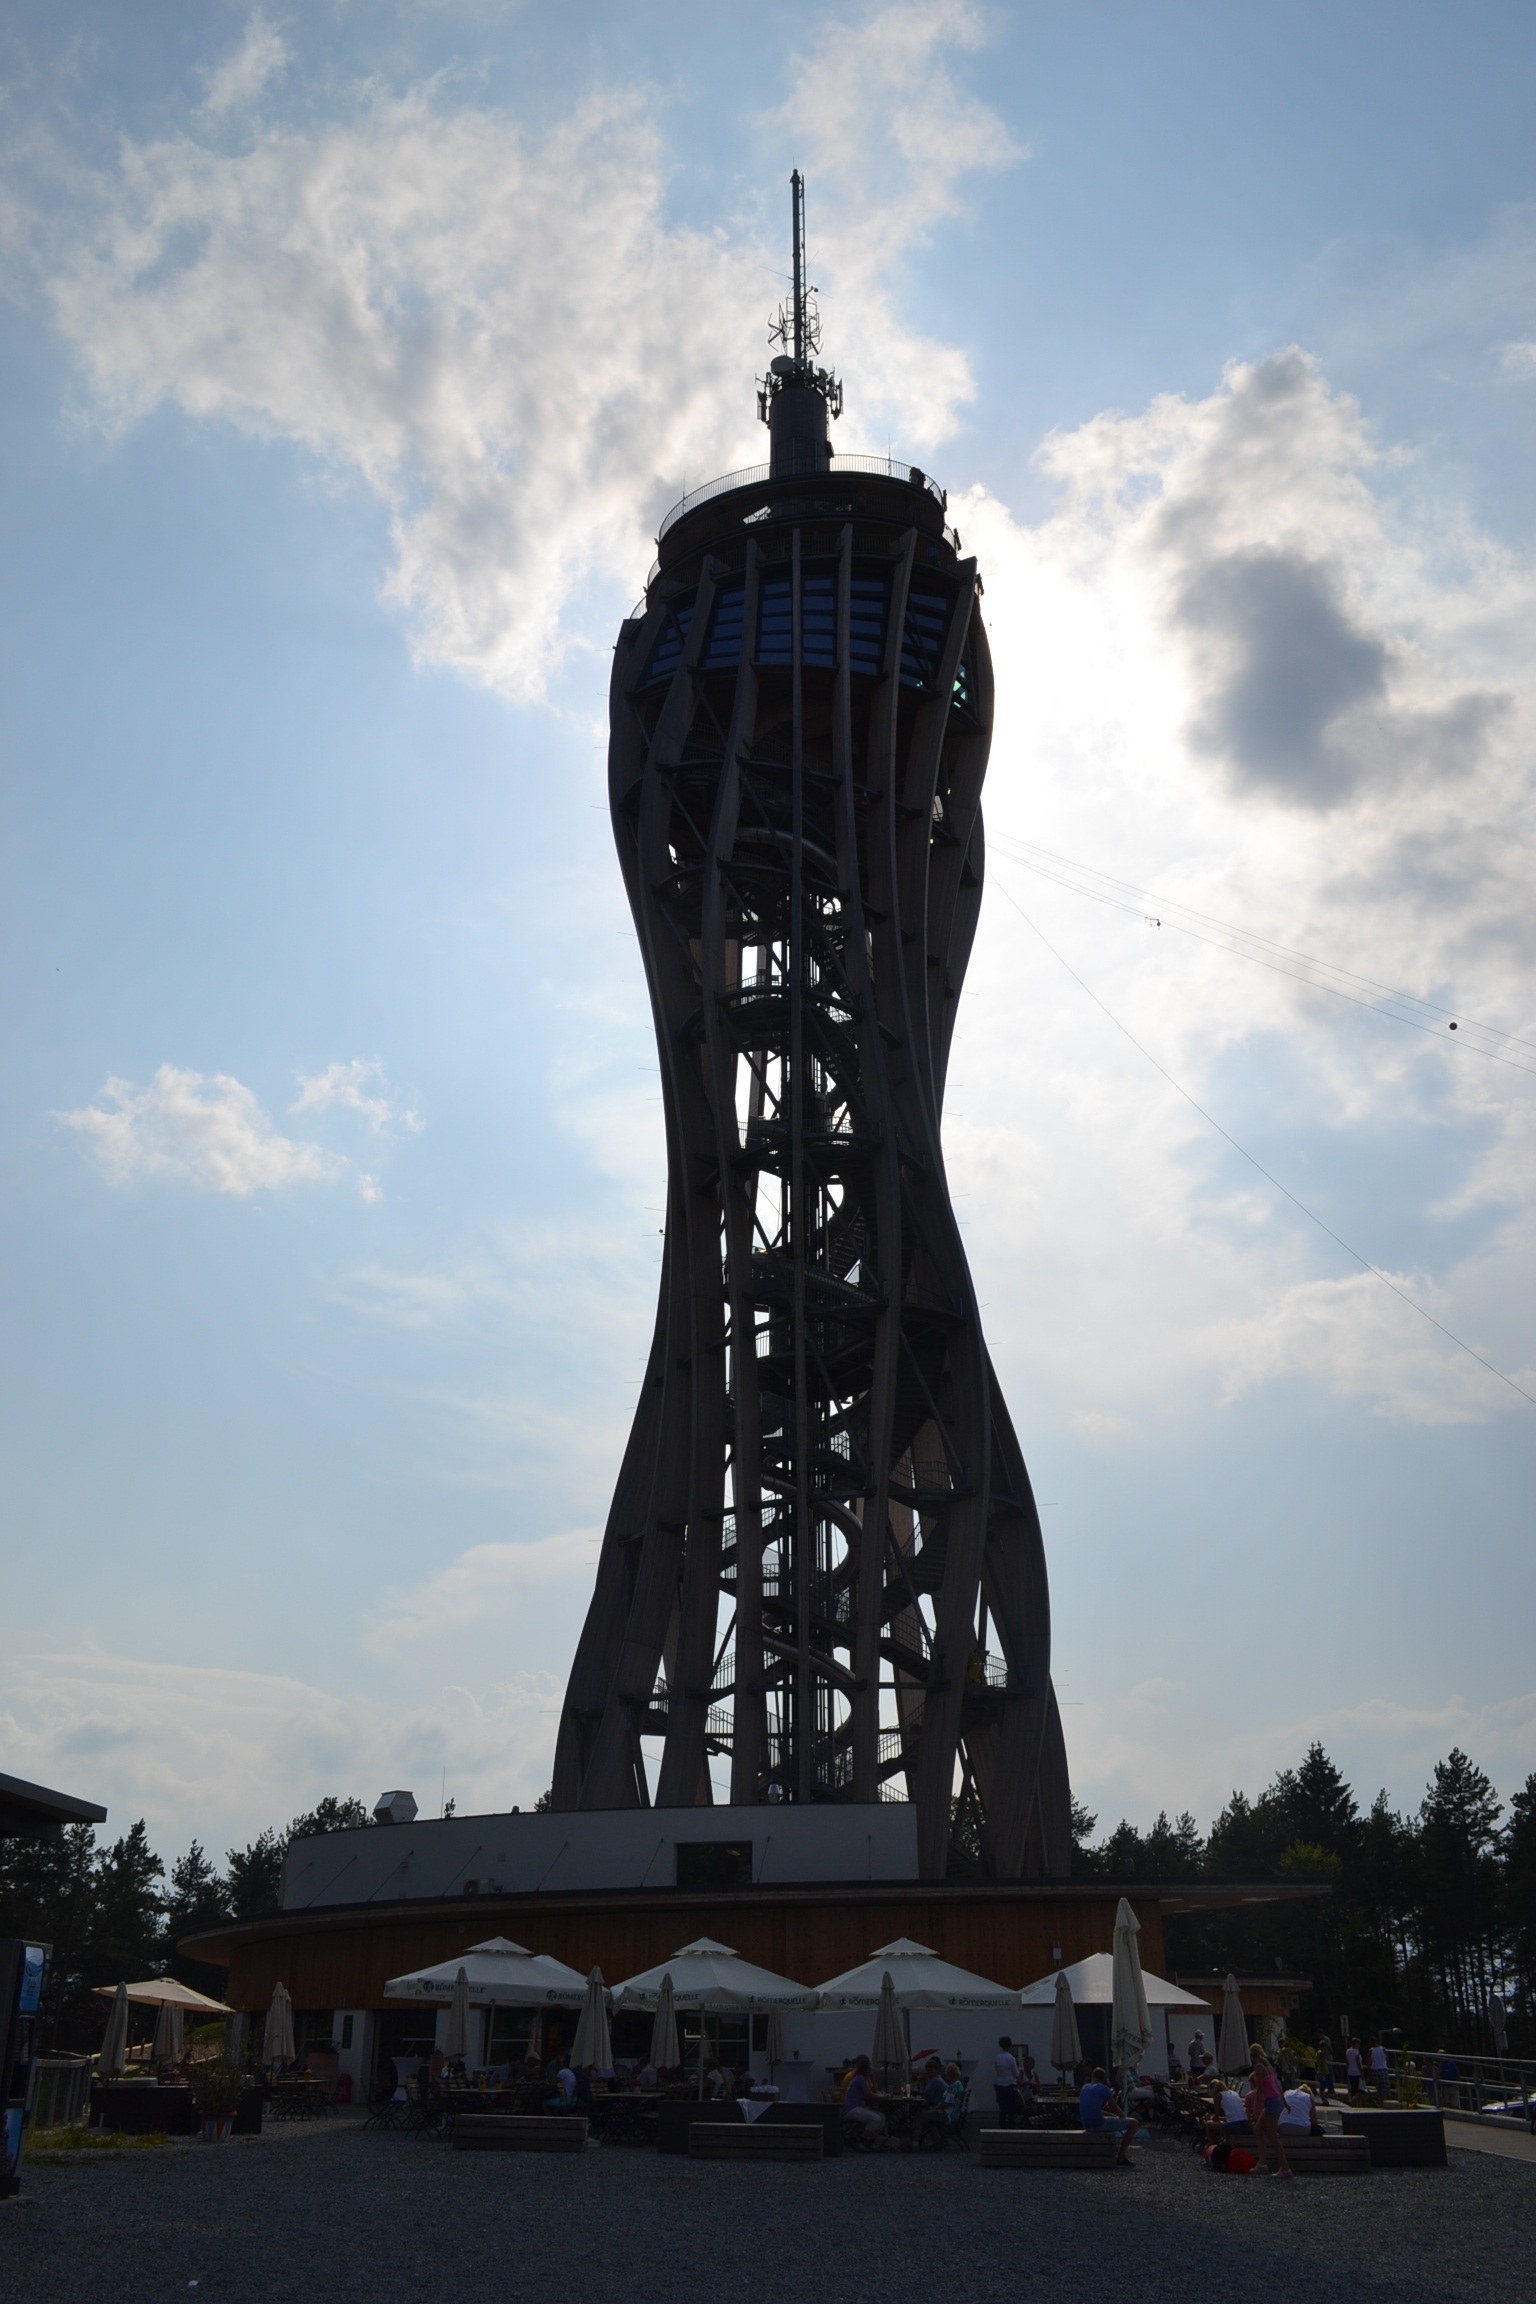
monument, statue, reflection, tower, landmark, sculpture, memorial, spire, steeple, carinthia, worthersee, observation tower, pyramidenkogel, keutschach